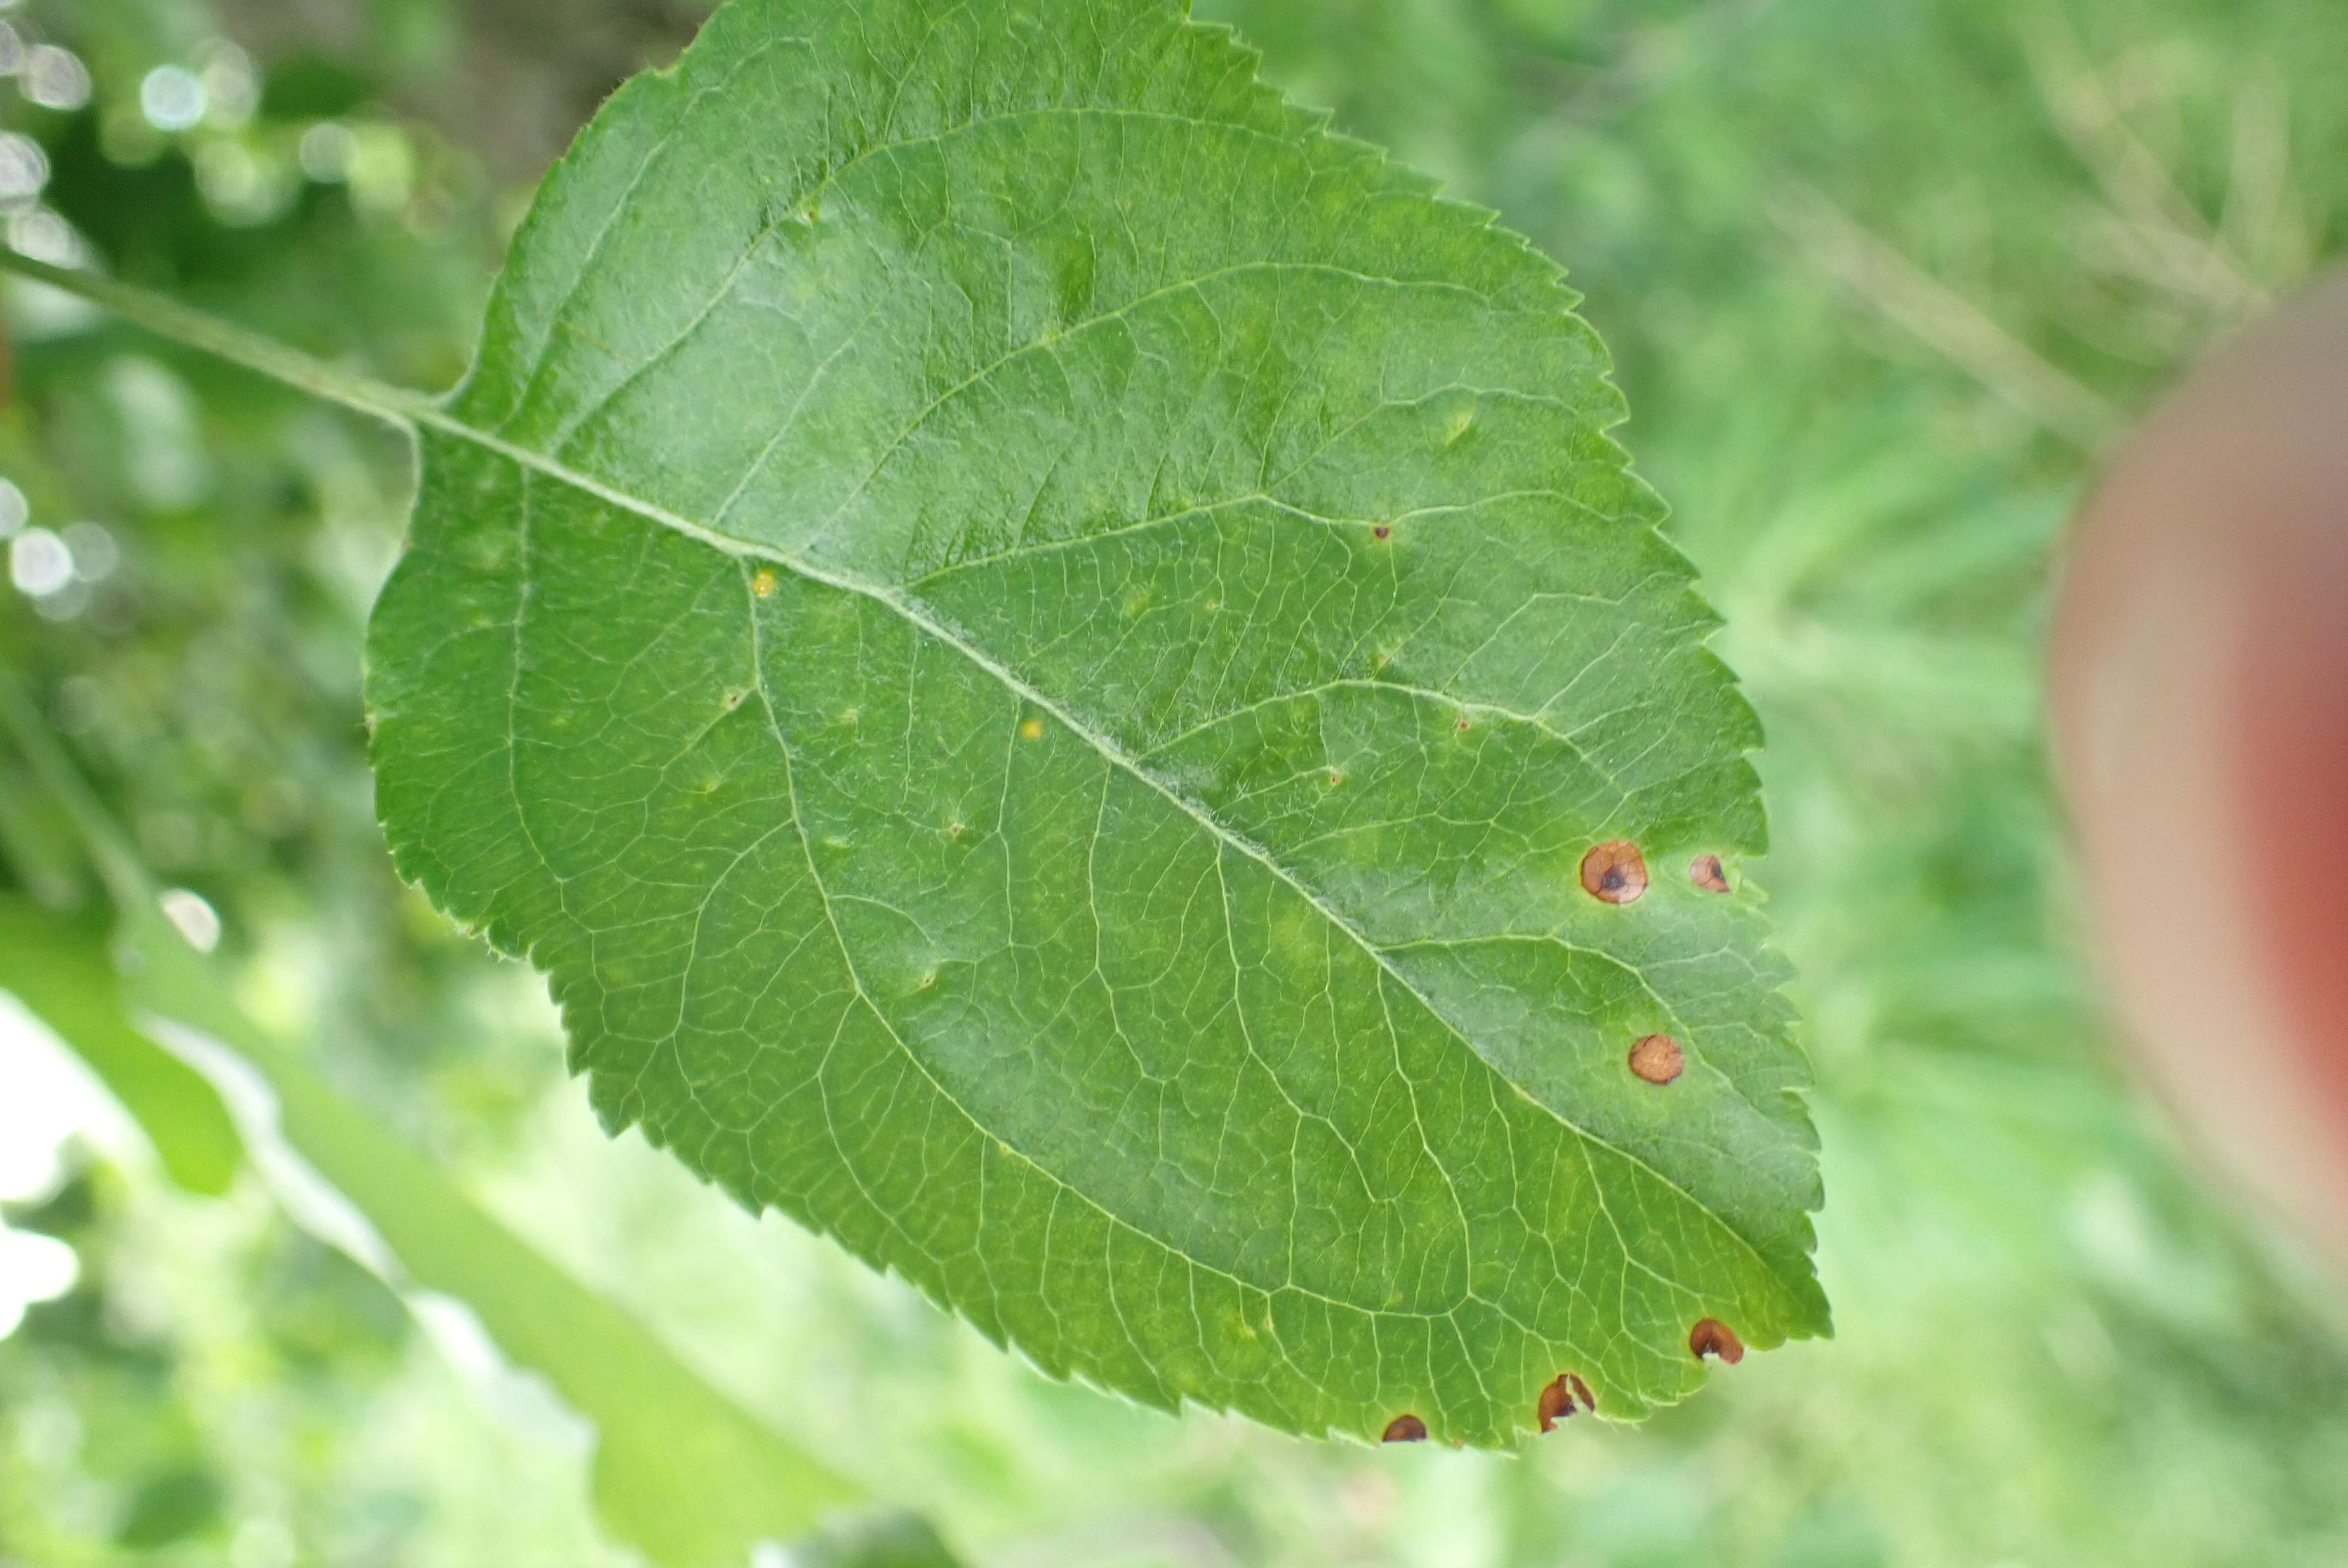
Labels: frog_eye_leaf_spot